Badaling Expressway

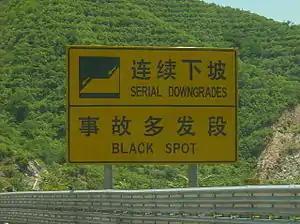
"Black spot" here refers to the increased number of accidents

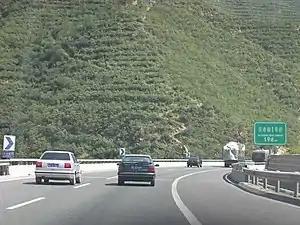
The Badaling Expressway entering Beijing, in the "Valley of Death"

Kilometre sections 50-55 of the expressway into Beijing has what the road sign labels as "serial downgrades". It actually means that there are continuous curves heading downward, spiralling downward. If one speeds in this section, fatal accidents can occur—and many have, leading to a climbing death toll. It begins right after the first tunnel after the expressway splits at Badaling, entering Beijing.